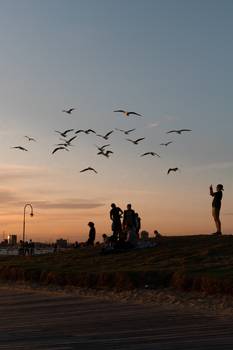
Label: No Watermark